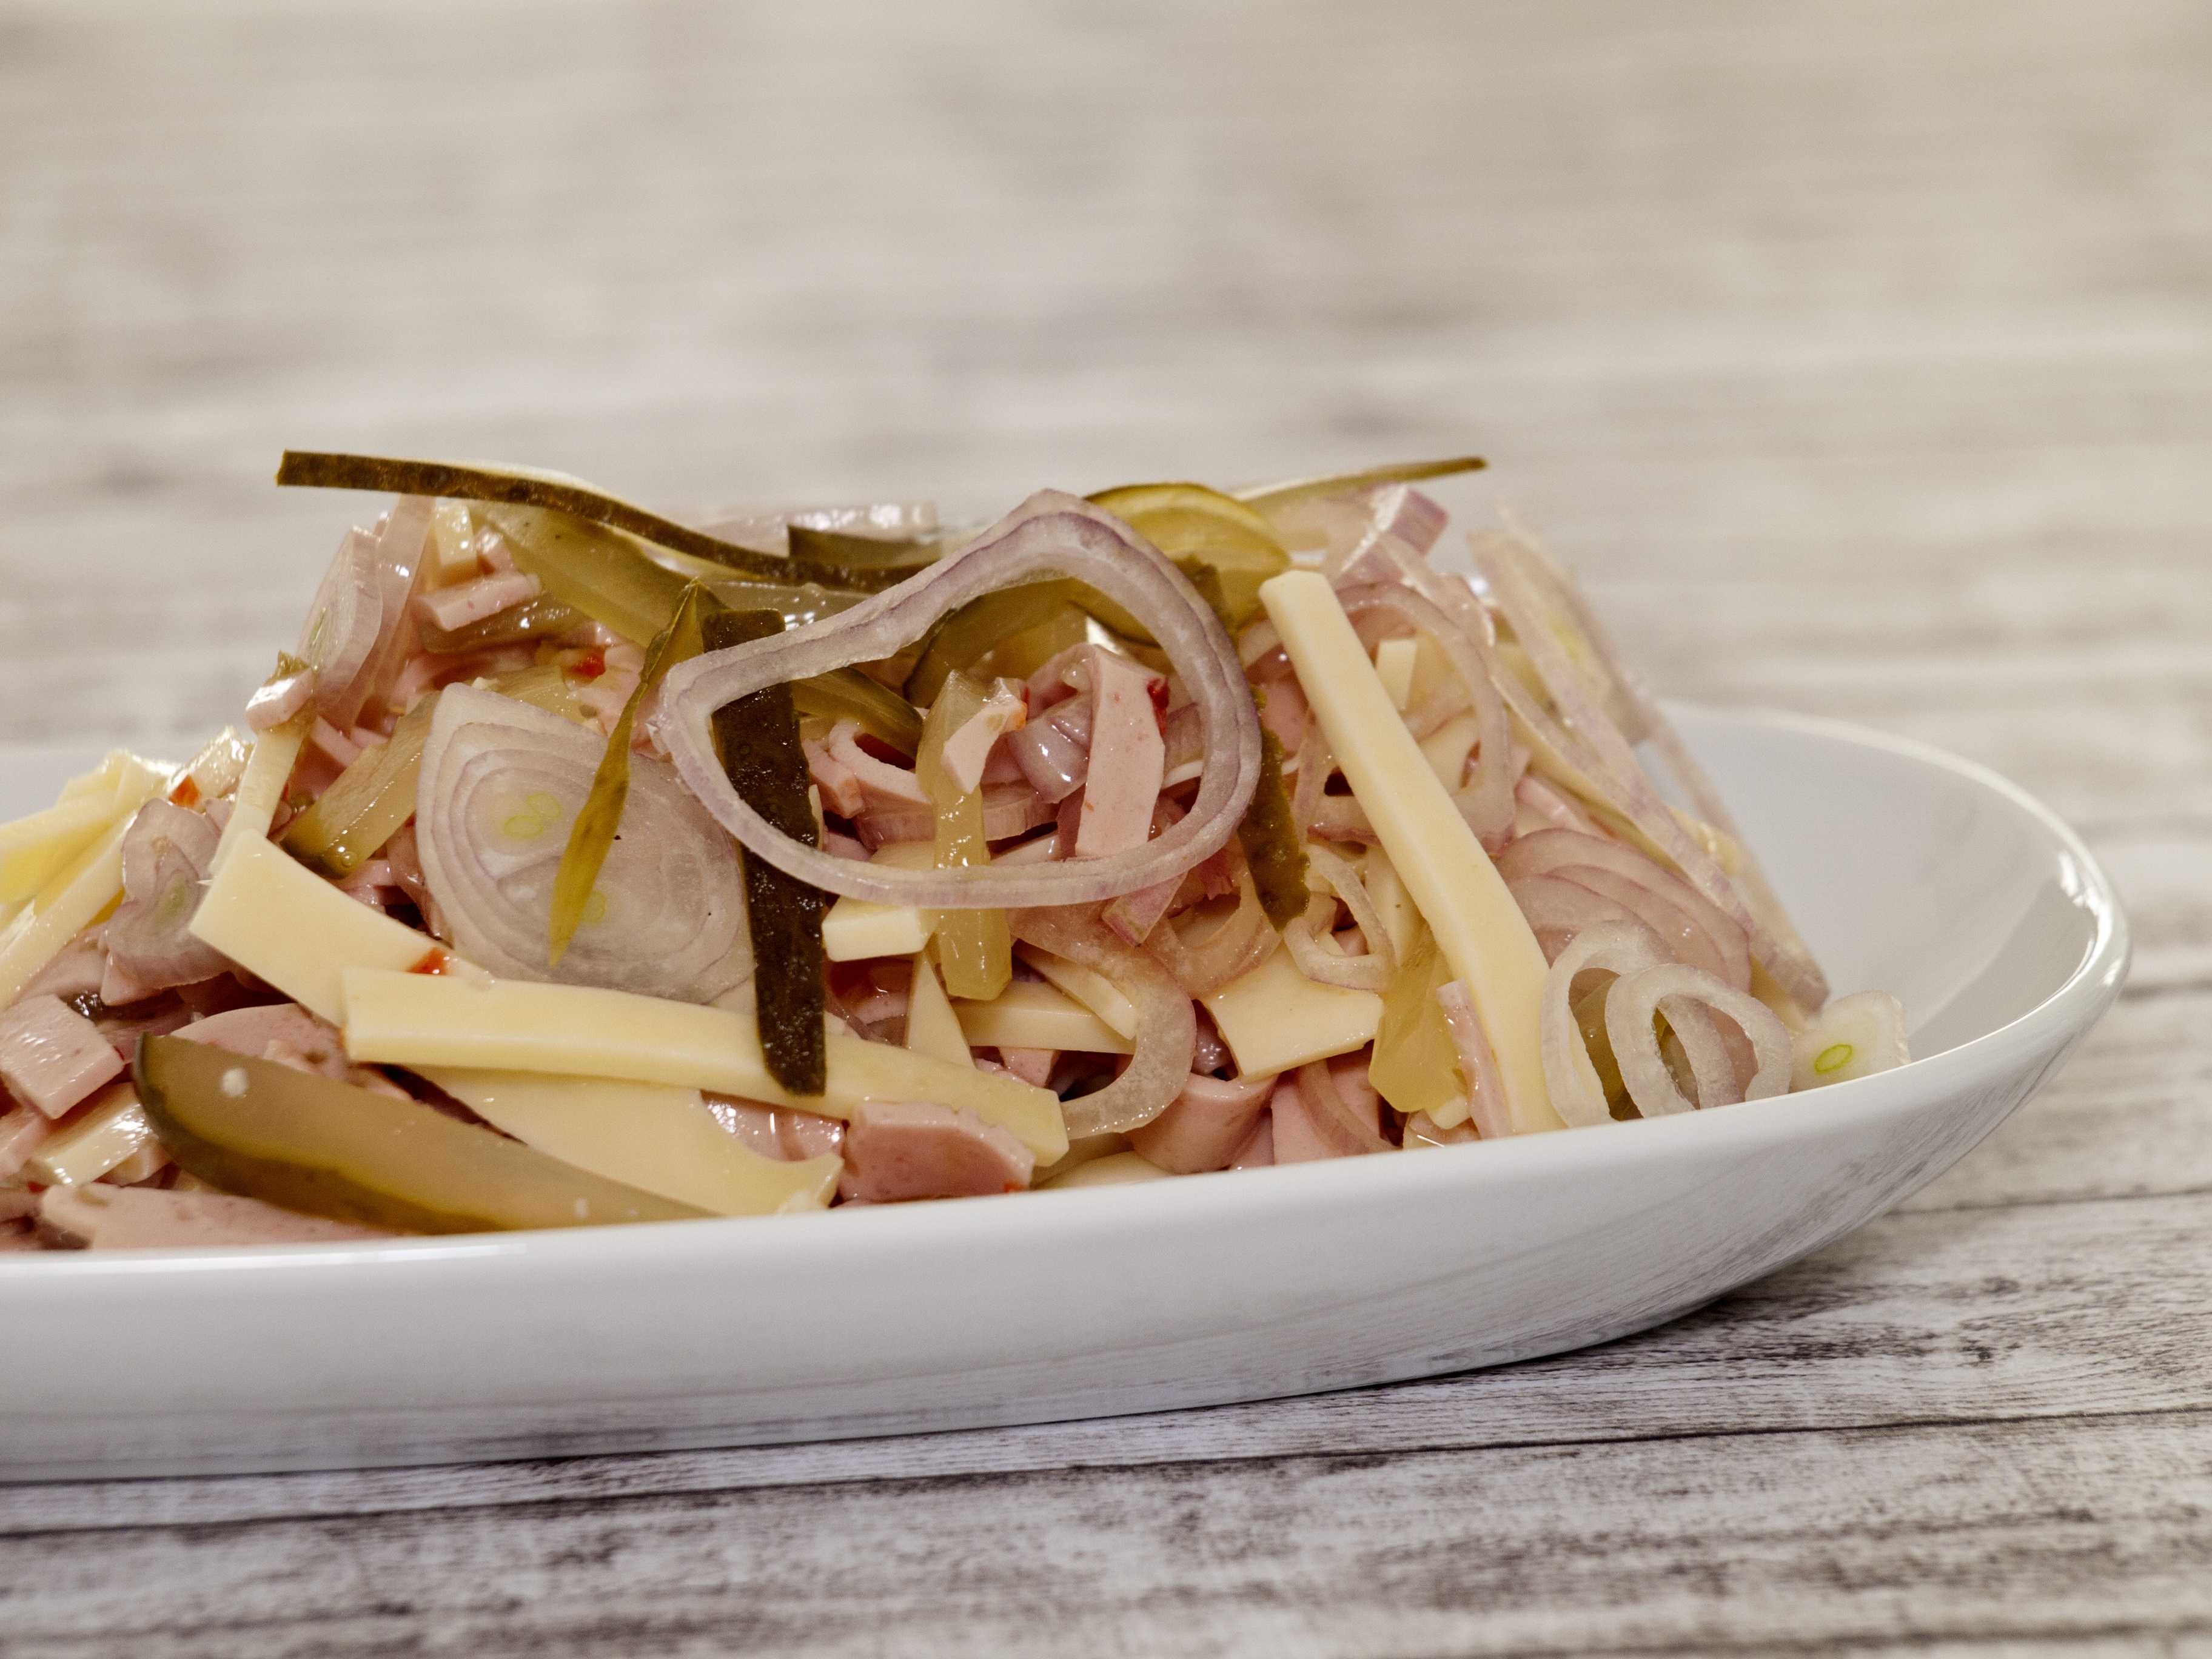
dish, meal, food, produce, vegetable, eat, meat, cuisine, delicious, pasta, onion, cheese, cook, sausage, cut, swiss, pickles, real, oil, spaghetti, frisch, vinegar, substantial, ham, paprika, vespers, discs, italian food, sausage salad, meat products, carbonara, european food